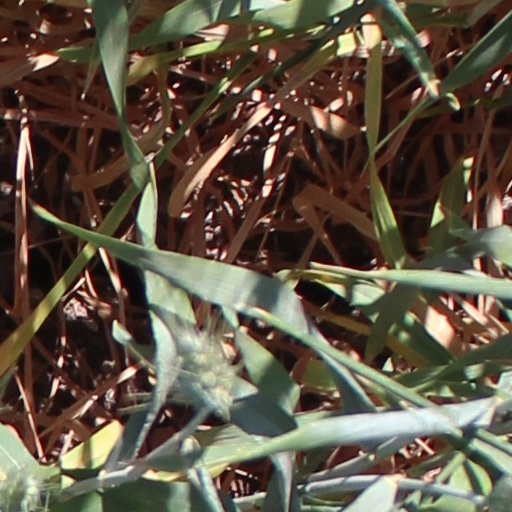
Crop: wheat